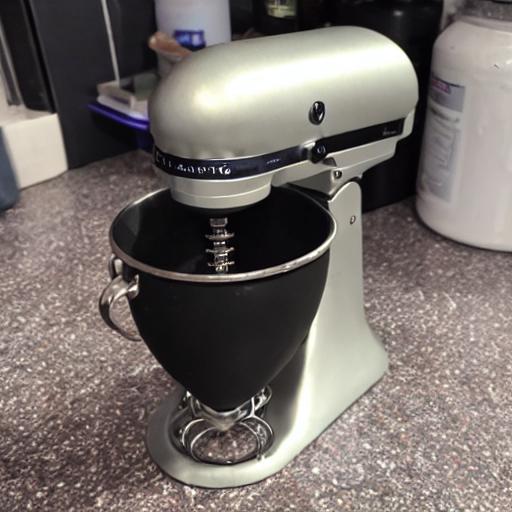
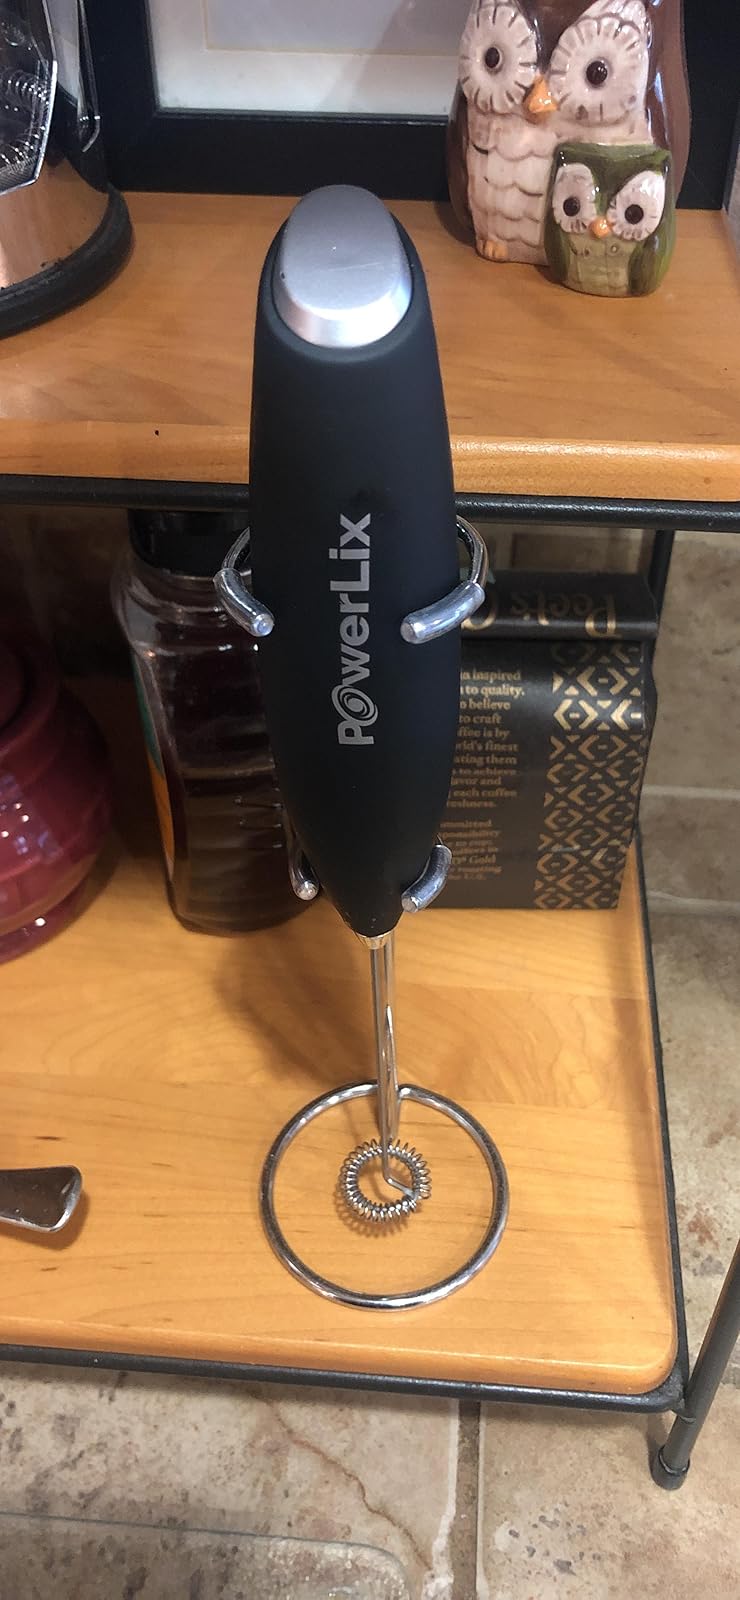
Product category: items_mixer
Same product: no